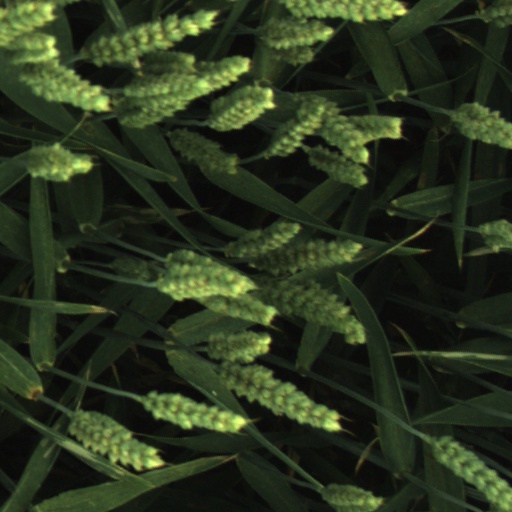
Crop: wheat